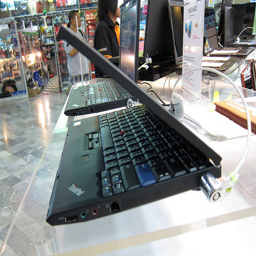
laptops sit on displays in a store with customers in the background
Laptop computers are being displayed for sale.
A display of laptop computers in a store.
A couple of laptop computers sitting on a table.
Half closed laptops are on display at a show.